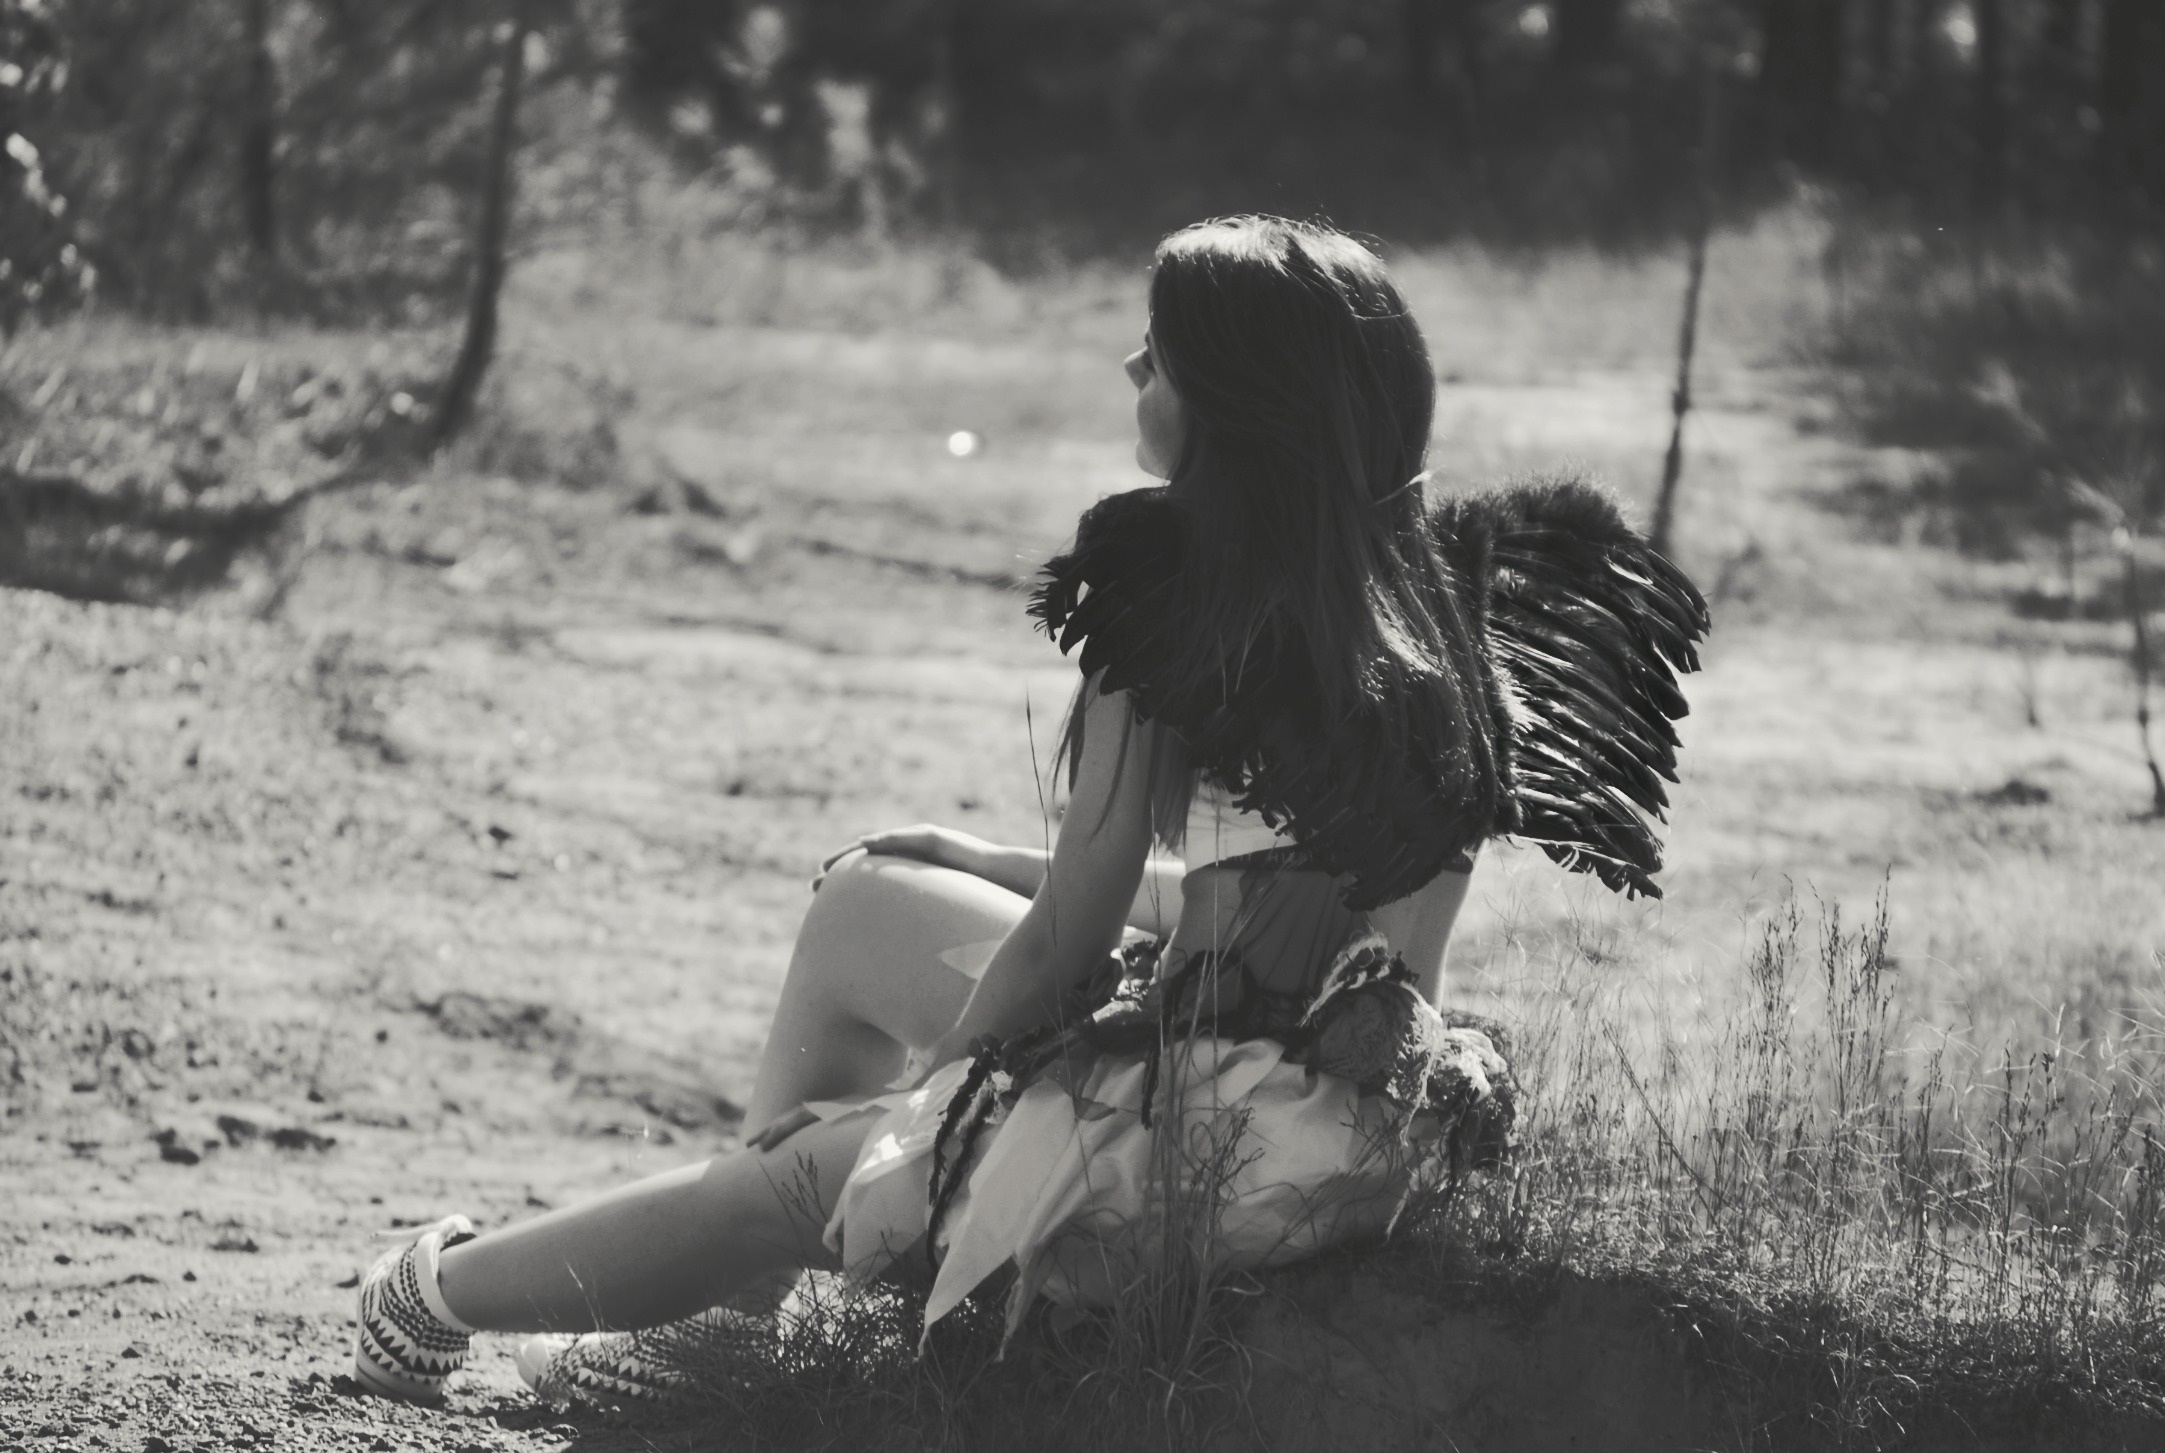
person, black and white, girl, woman, white, photography, cute, looking, portrait, young, sitting, halloween, fashion, black, monochrome, teenager, angel, fun, dress, photograph, beauty, fantasy, magic, character, costume, masquerade, witch, fairy, emotion, tale, backside, photo shoot, angel wings, monochrome photography, human positions